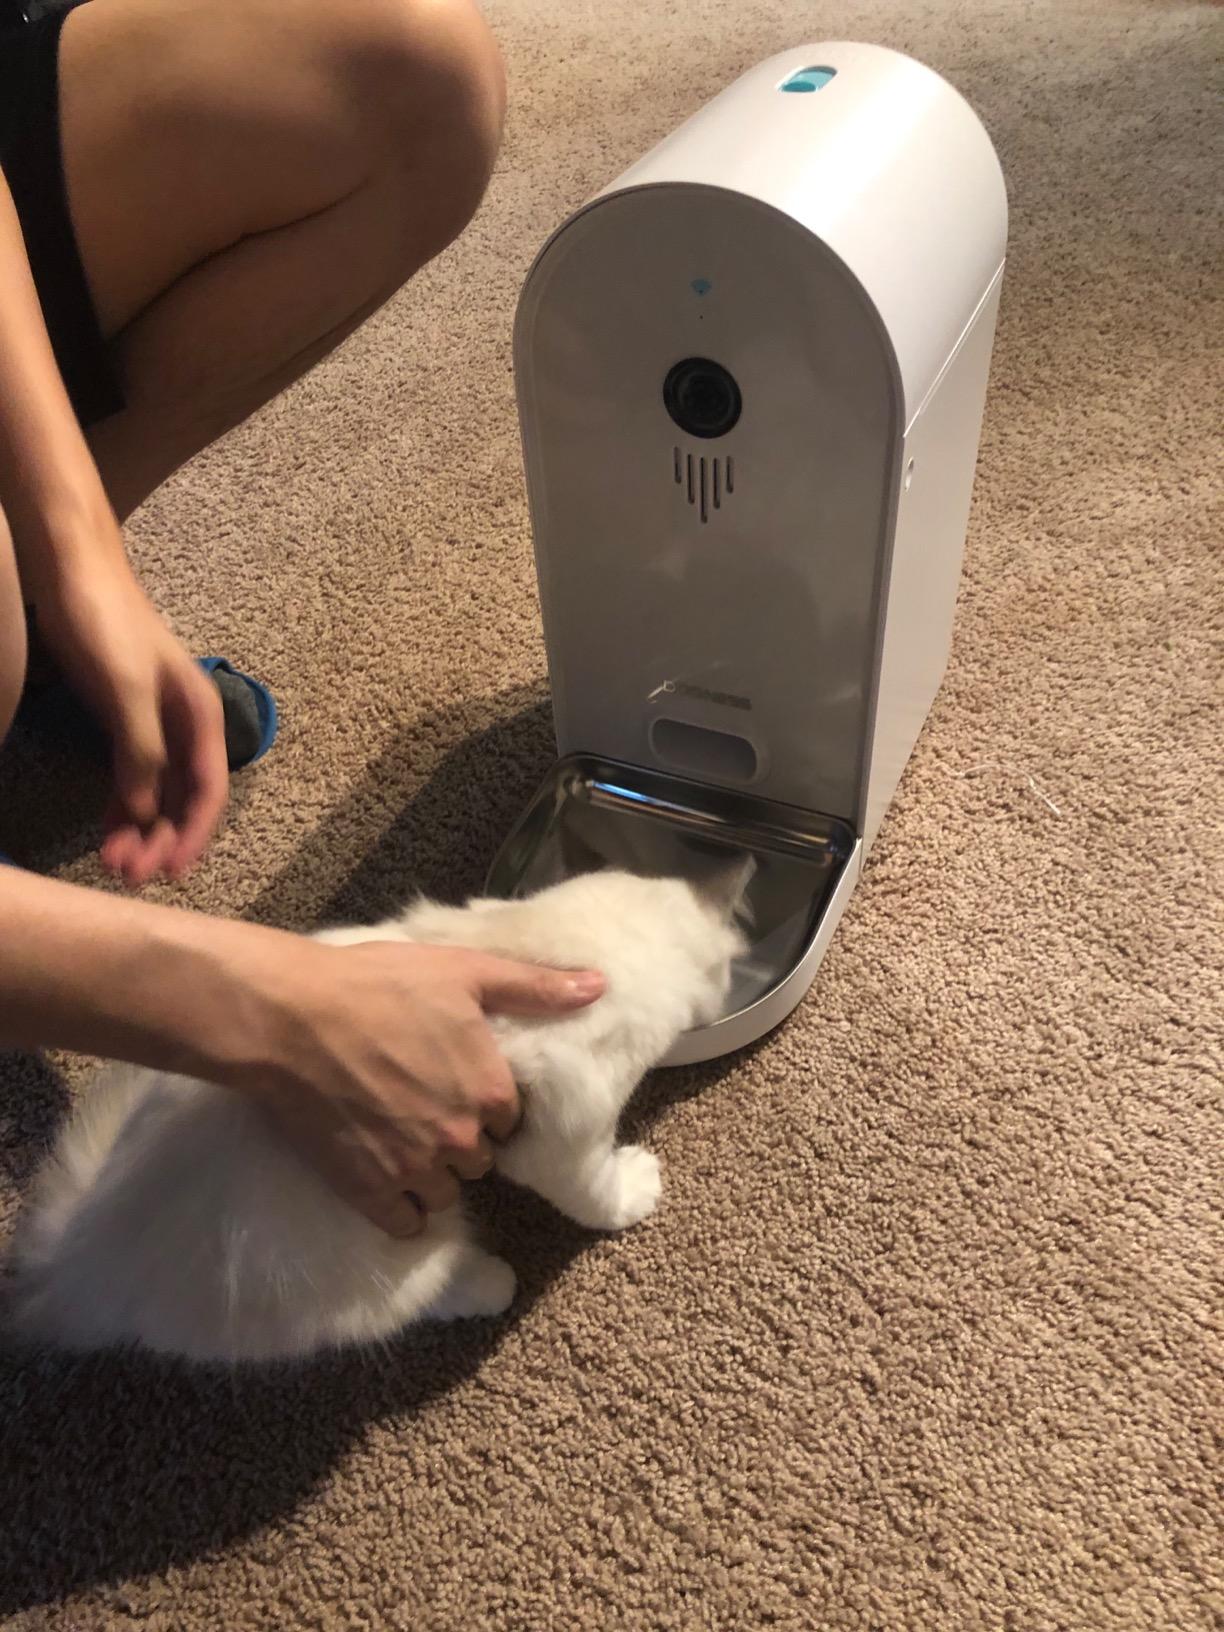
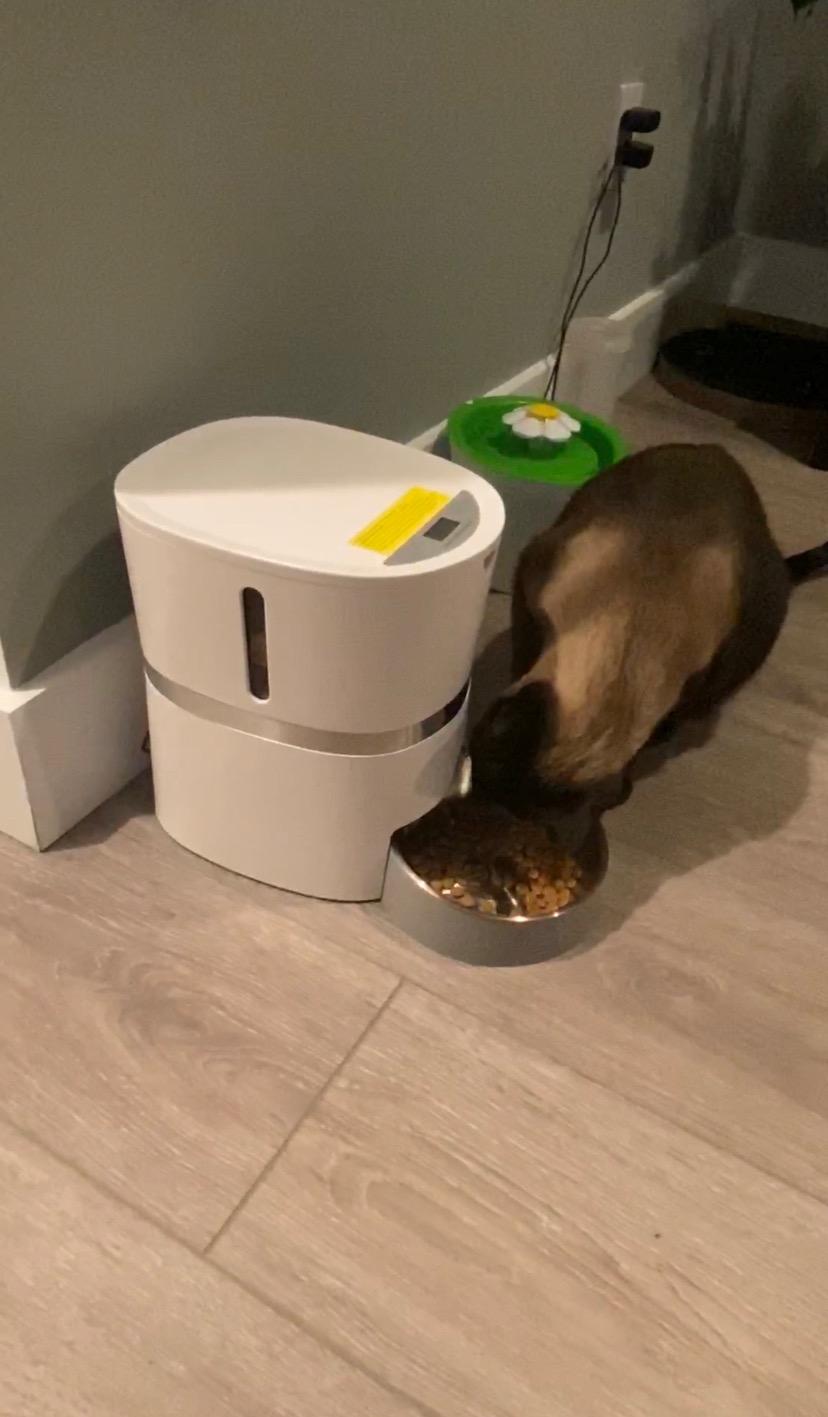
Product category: items_feeder
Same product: no